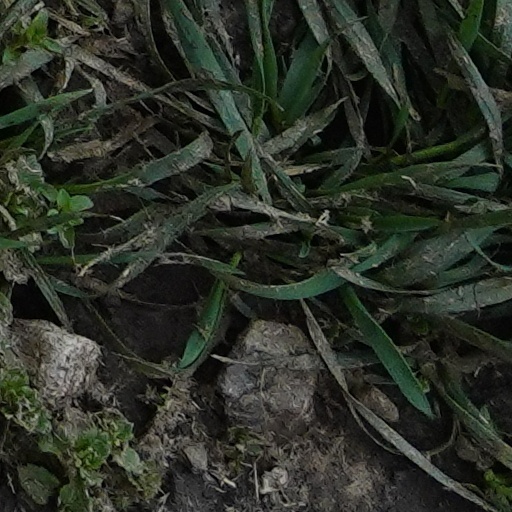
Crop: wheat